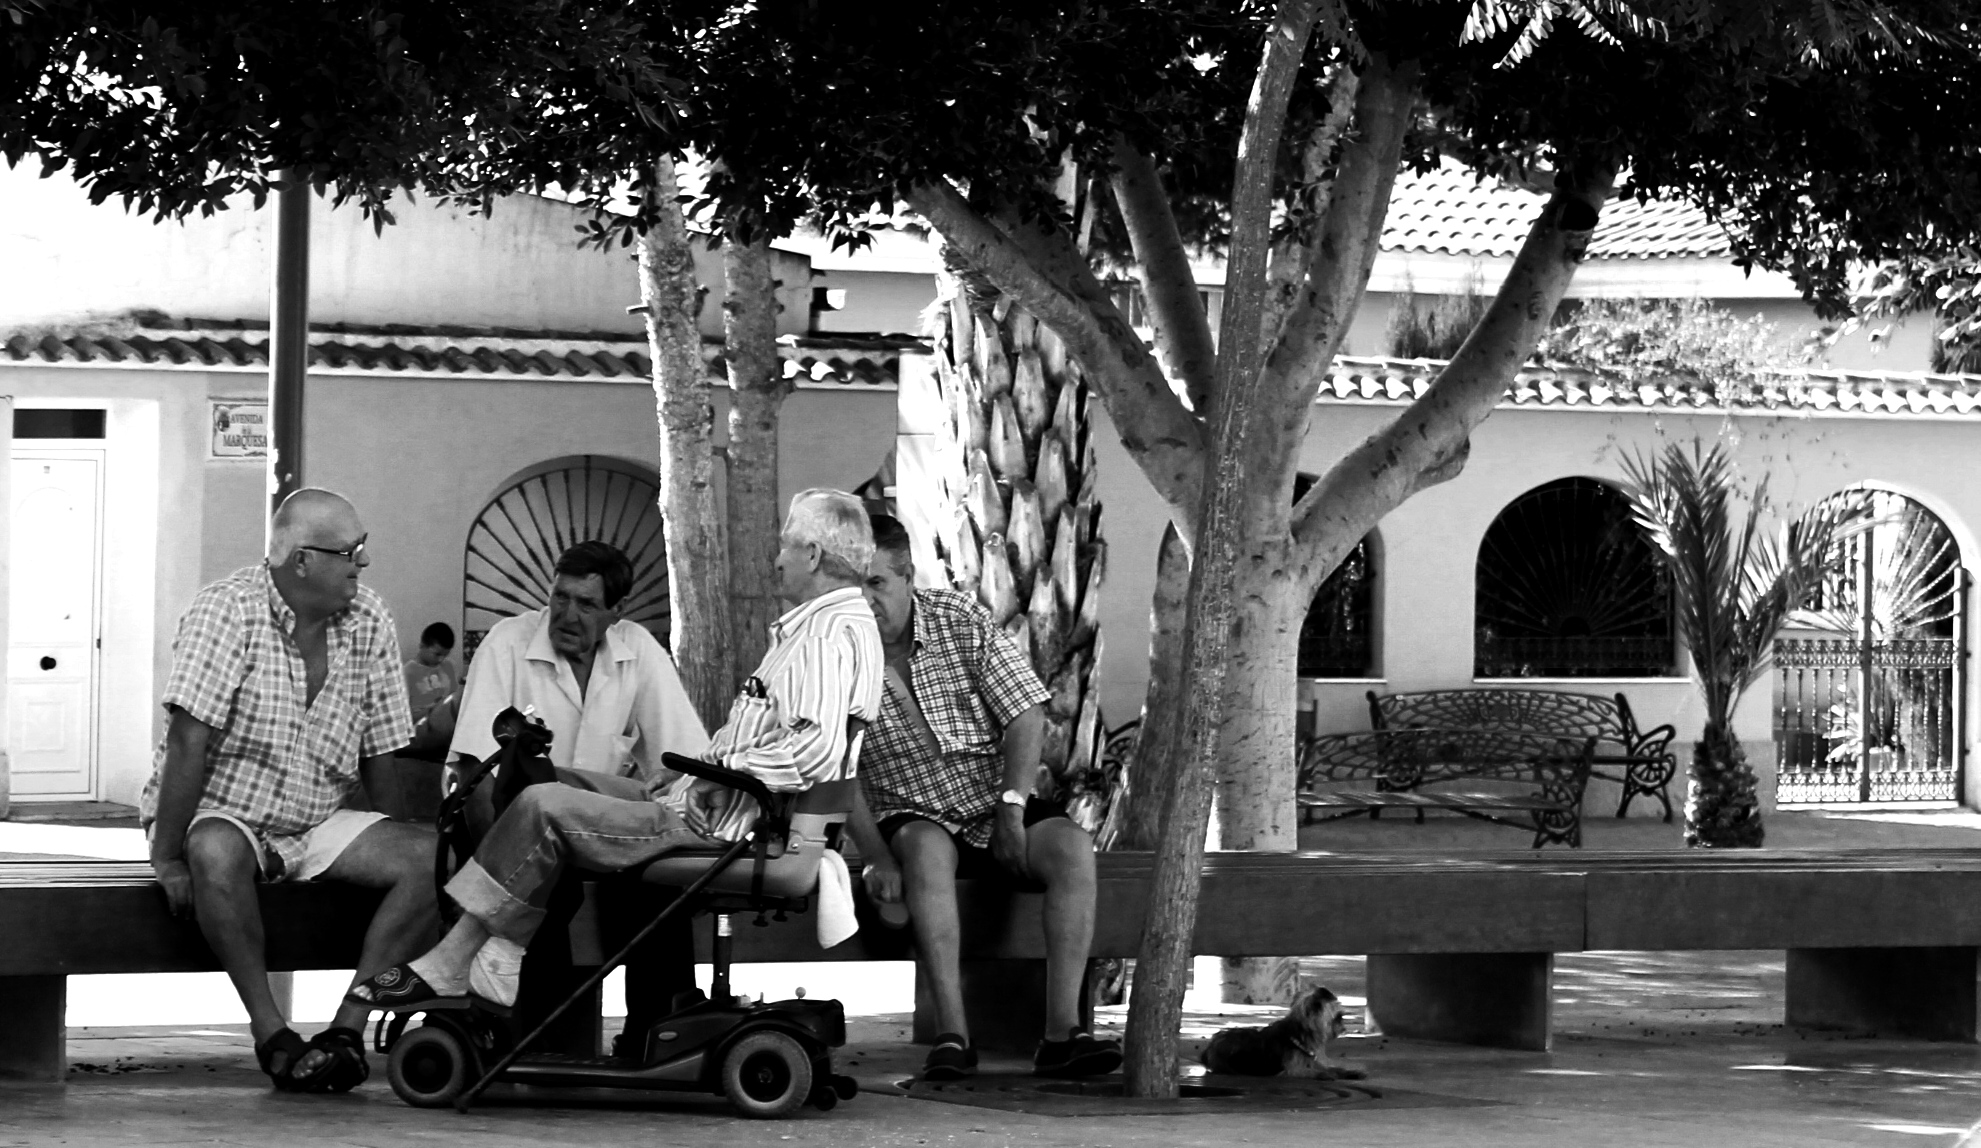
black and white, people, road, street, photography, monochrome, photograph, image, monochrome photography